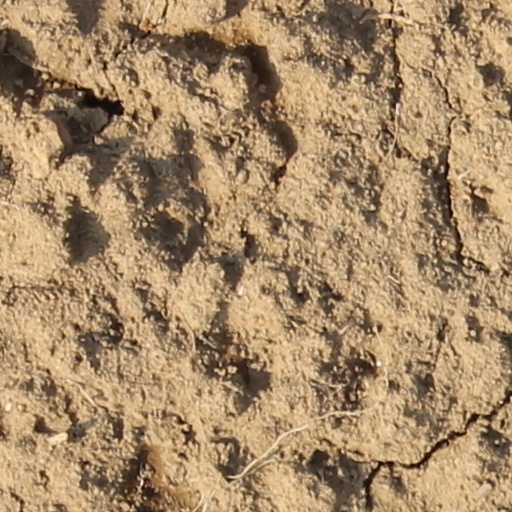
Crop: wheat